Embraer EMB 312 Tucano

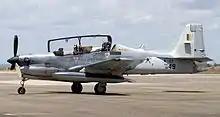
Brazilian Air Force T-27

Many features of the EMB-312 became standard in later basic-training aircraft designs. It was the first turboprop trainer developed from the beginning with military jet capability. A Martin-Baker Mk8L was fitted. It was Embraer's first aircraft with tandem seats designed with a raised rear seat optimized for an uninterrupted view from the rear cockpit and a frameless bubble canopy for unobstructed visibility. Major aircraft features include an automatic torque control system and the jet-like, single-lever throttle which combined both engine power and propeller pitch, assuring smooth and rapid acceleration and deceleration.